Upiak Isil

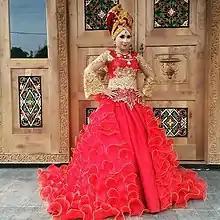

Silvia Nanda or her stage name Upiak Isil (born 24 December 1986) is a famous Indonesian singer, actress and female comedian. She populared from her single and MV "Tak Tun Tuang", uploaded and released on social media in 2017 and populared around the Southeast Asia, especially Thailand and Malaysia.